Lake Linden Historic District

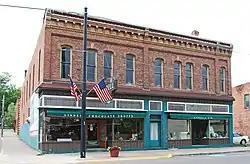
Joseph Bosch Building, 300 Calumet Street.

The Joseph Bosch Building (1888), located at 300 Calumet, was built by brewer Joseph Bosch, who had settled in Lake Linden in 1868, working as a miner of the Calumet & Hecla company. He left the town to learn to be a brewmaster, and in 1874 founded the Torch Lake Brewery. The company was an immediate success, and in 1899 was the largest brewery in the Upper Peninsula. This building also has arched second-story windows with keystones, and a metal cornice. A 1920s era sign for Lindell Chocolate Shoppe hangs in front of the building.